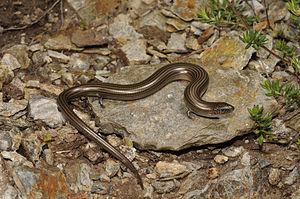
Cette liste systématique des noms vulgaires de reptiles ne concerne que les espèces vivant en France métropolitaine.
Chalcides striatus, ou Scinque à trois doigts ou Seps strié, est une espèce de sauriens de la famille des Scincidae.
Les lézards apodes sont des lézards dont les pattes ont totalement ou en partie disparu au cours de l'évolution, au point de ne plus être utilisées lors de la locomotion. Ce caractère, également présent chez les serpents, est apparu indépendamment chez plusieurs familles de sauriens génétiquement très éloignées : il s'agit d'une analogie. Cette convergence évolutive fait que ces lézards sont souvent confondus avec des serpents.